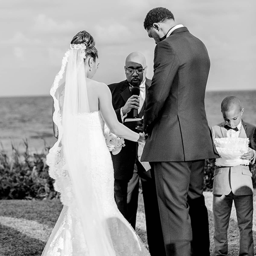
the pastor leads a prayer during the ceremony .